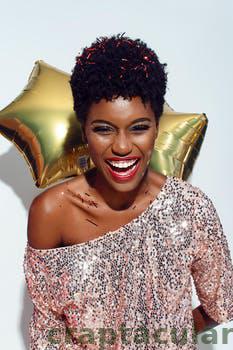
Label: Watermark